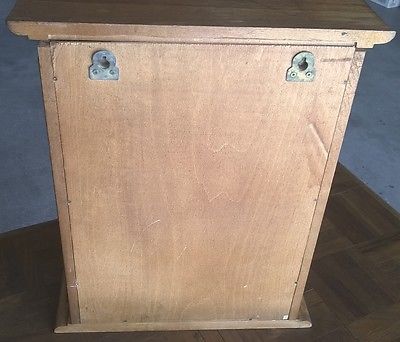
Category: cabinet